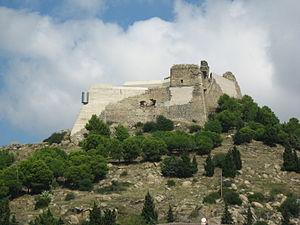
Roses ou Rosas est une commune de la comarque de l'Alt Empordà, province de Gérone, en Catalogne. La ville est au centre de la baie à laquelle elle donne le nom – baie de Roses – et à l'extrême nord du golfe de Roses.